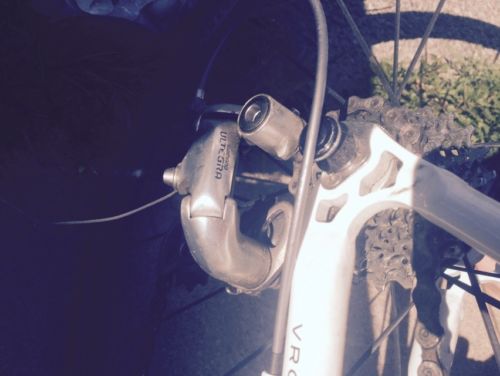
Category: bicycle